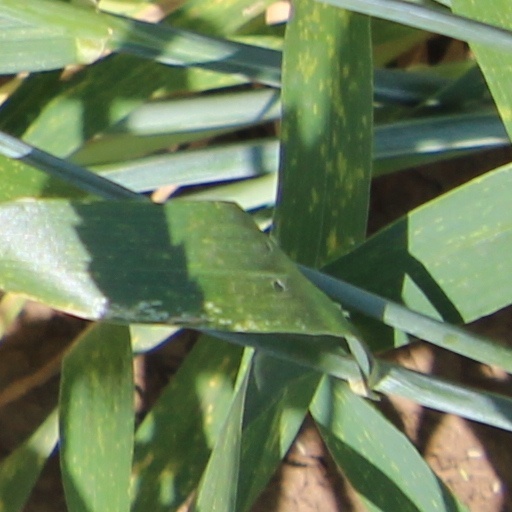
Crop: wheat